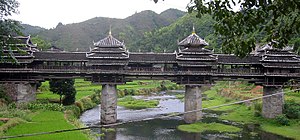
Dong (folk)
Dongbro i Chenyang i Guangxi
Dong er et af de 56 officielt anerkendte minoritetsfolk i Folkerepublikken Kina. Ifølge folketællingen i 2000 er der 2,5 millioner af dem i Kina, de fleste i den autonome region Guangxi og provinsen Guizhou.